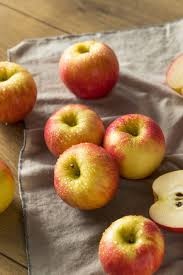
Label: apple